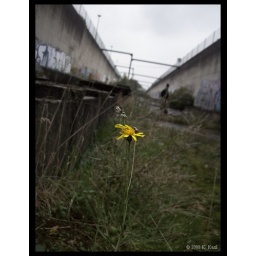
Those yellow flowers are apparently the only type of flower able to grow around Charleroi...